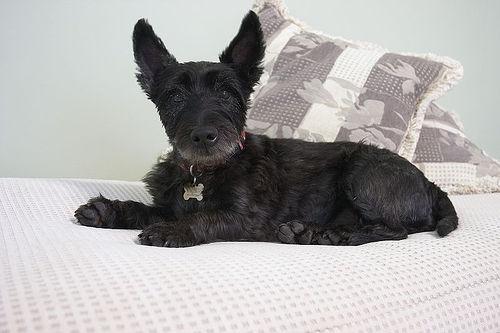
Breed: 206-n000037-Scotch_terrier